Patricia Gruben

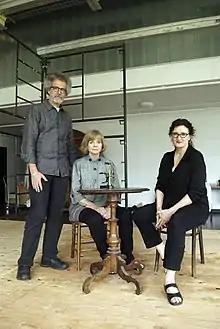
SFU professors Martin Gotfrit and Patricia Gruben, and set designer Marian Wihak

Patricia Gruben is an American-born filmmaker who taught film studies at Simon Fraser University in British Columbia, Canada until 2018. As a director, she has made four feature films and several shorts. Gruben has worked in many different positions within the film industry, from being a property master to directing a feature film. In 2015, Gruben was the recipient of the Teamsters 155 Woman of the Year Award given by Vancouver Women in Film and TV.